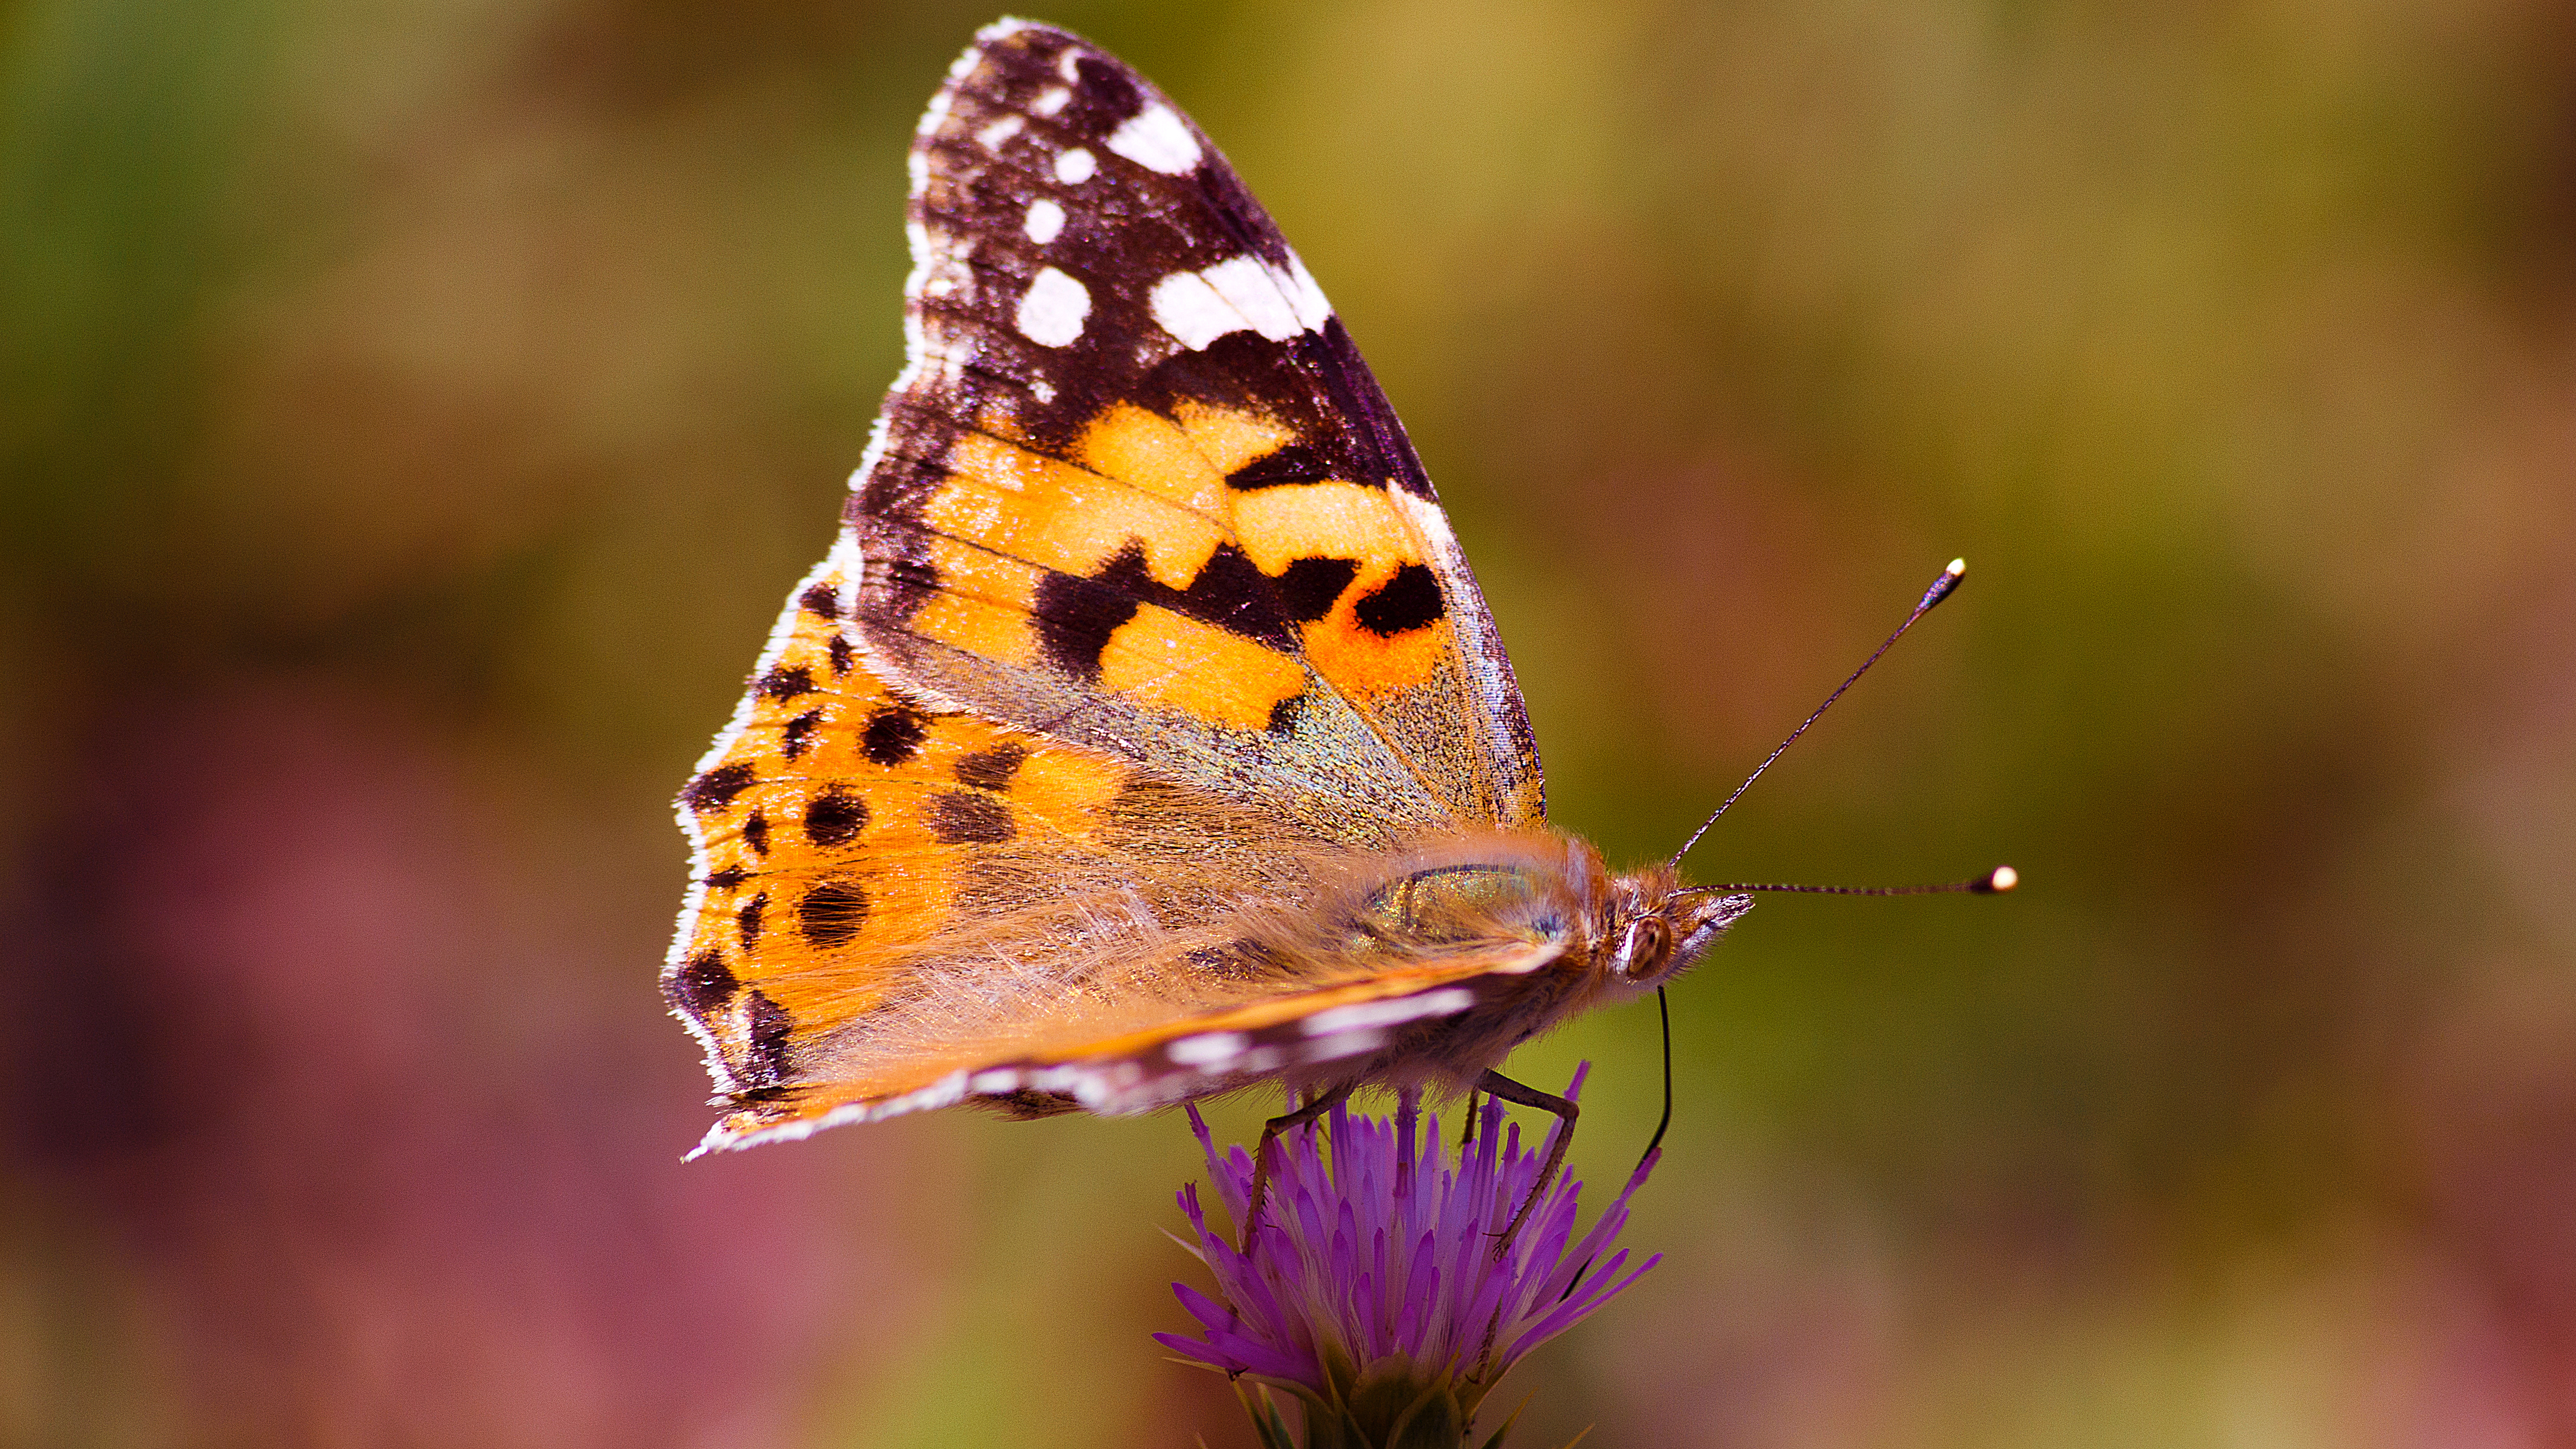
nature, wing, photography, flower, wildlife, insect, macro, canon, butterfly, closeup, flora, fauna, invertebrate, close up, monarch butterfly, papillon, nectar, portlanouvelle, macro photography, arthropod, pollinator, plant stem, moths and butterflies, lycaenid, brush footed butterfly